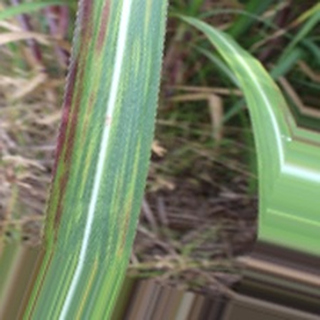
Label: sugarcane_bacterial_blight